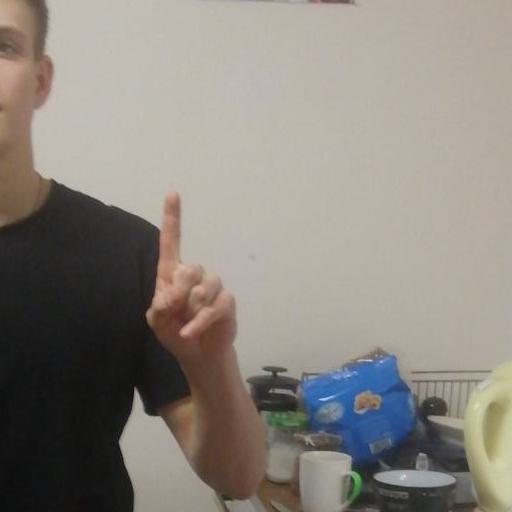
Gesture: one